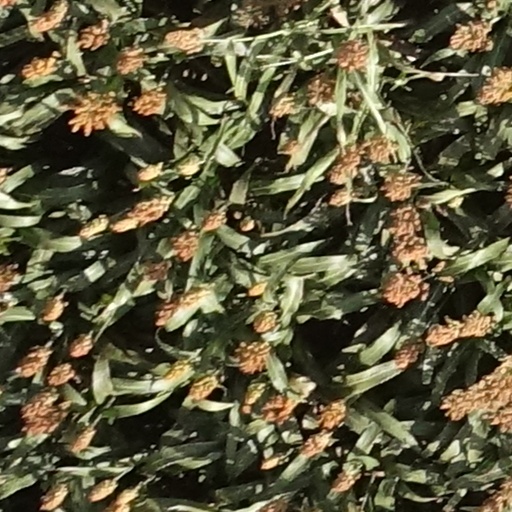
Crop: sorghum